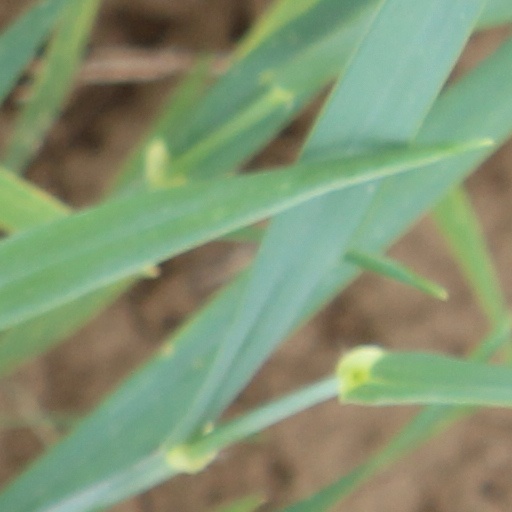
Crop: wheat